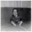
Label: baby